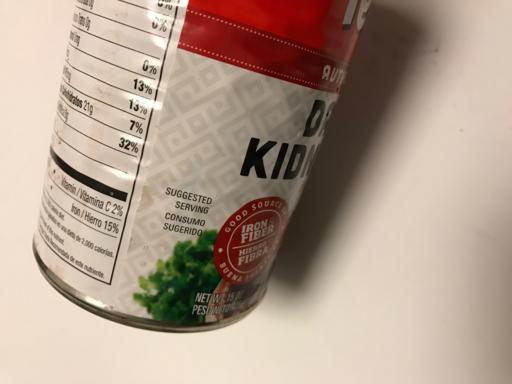
Label: metal